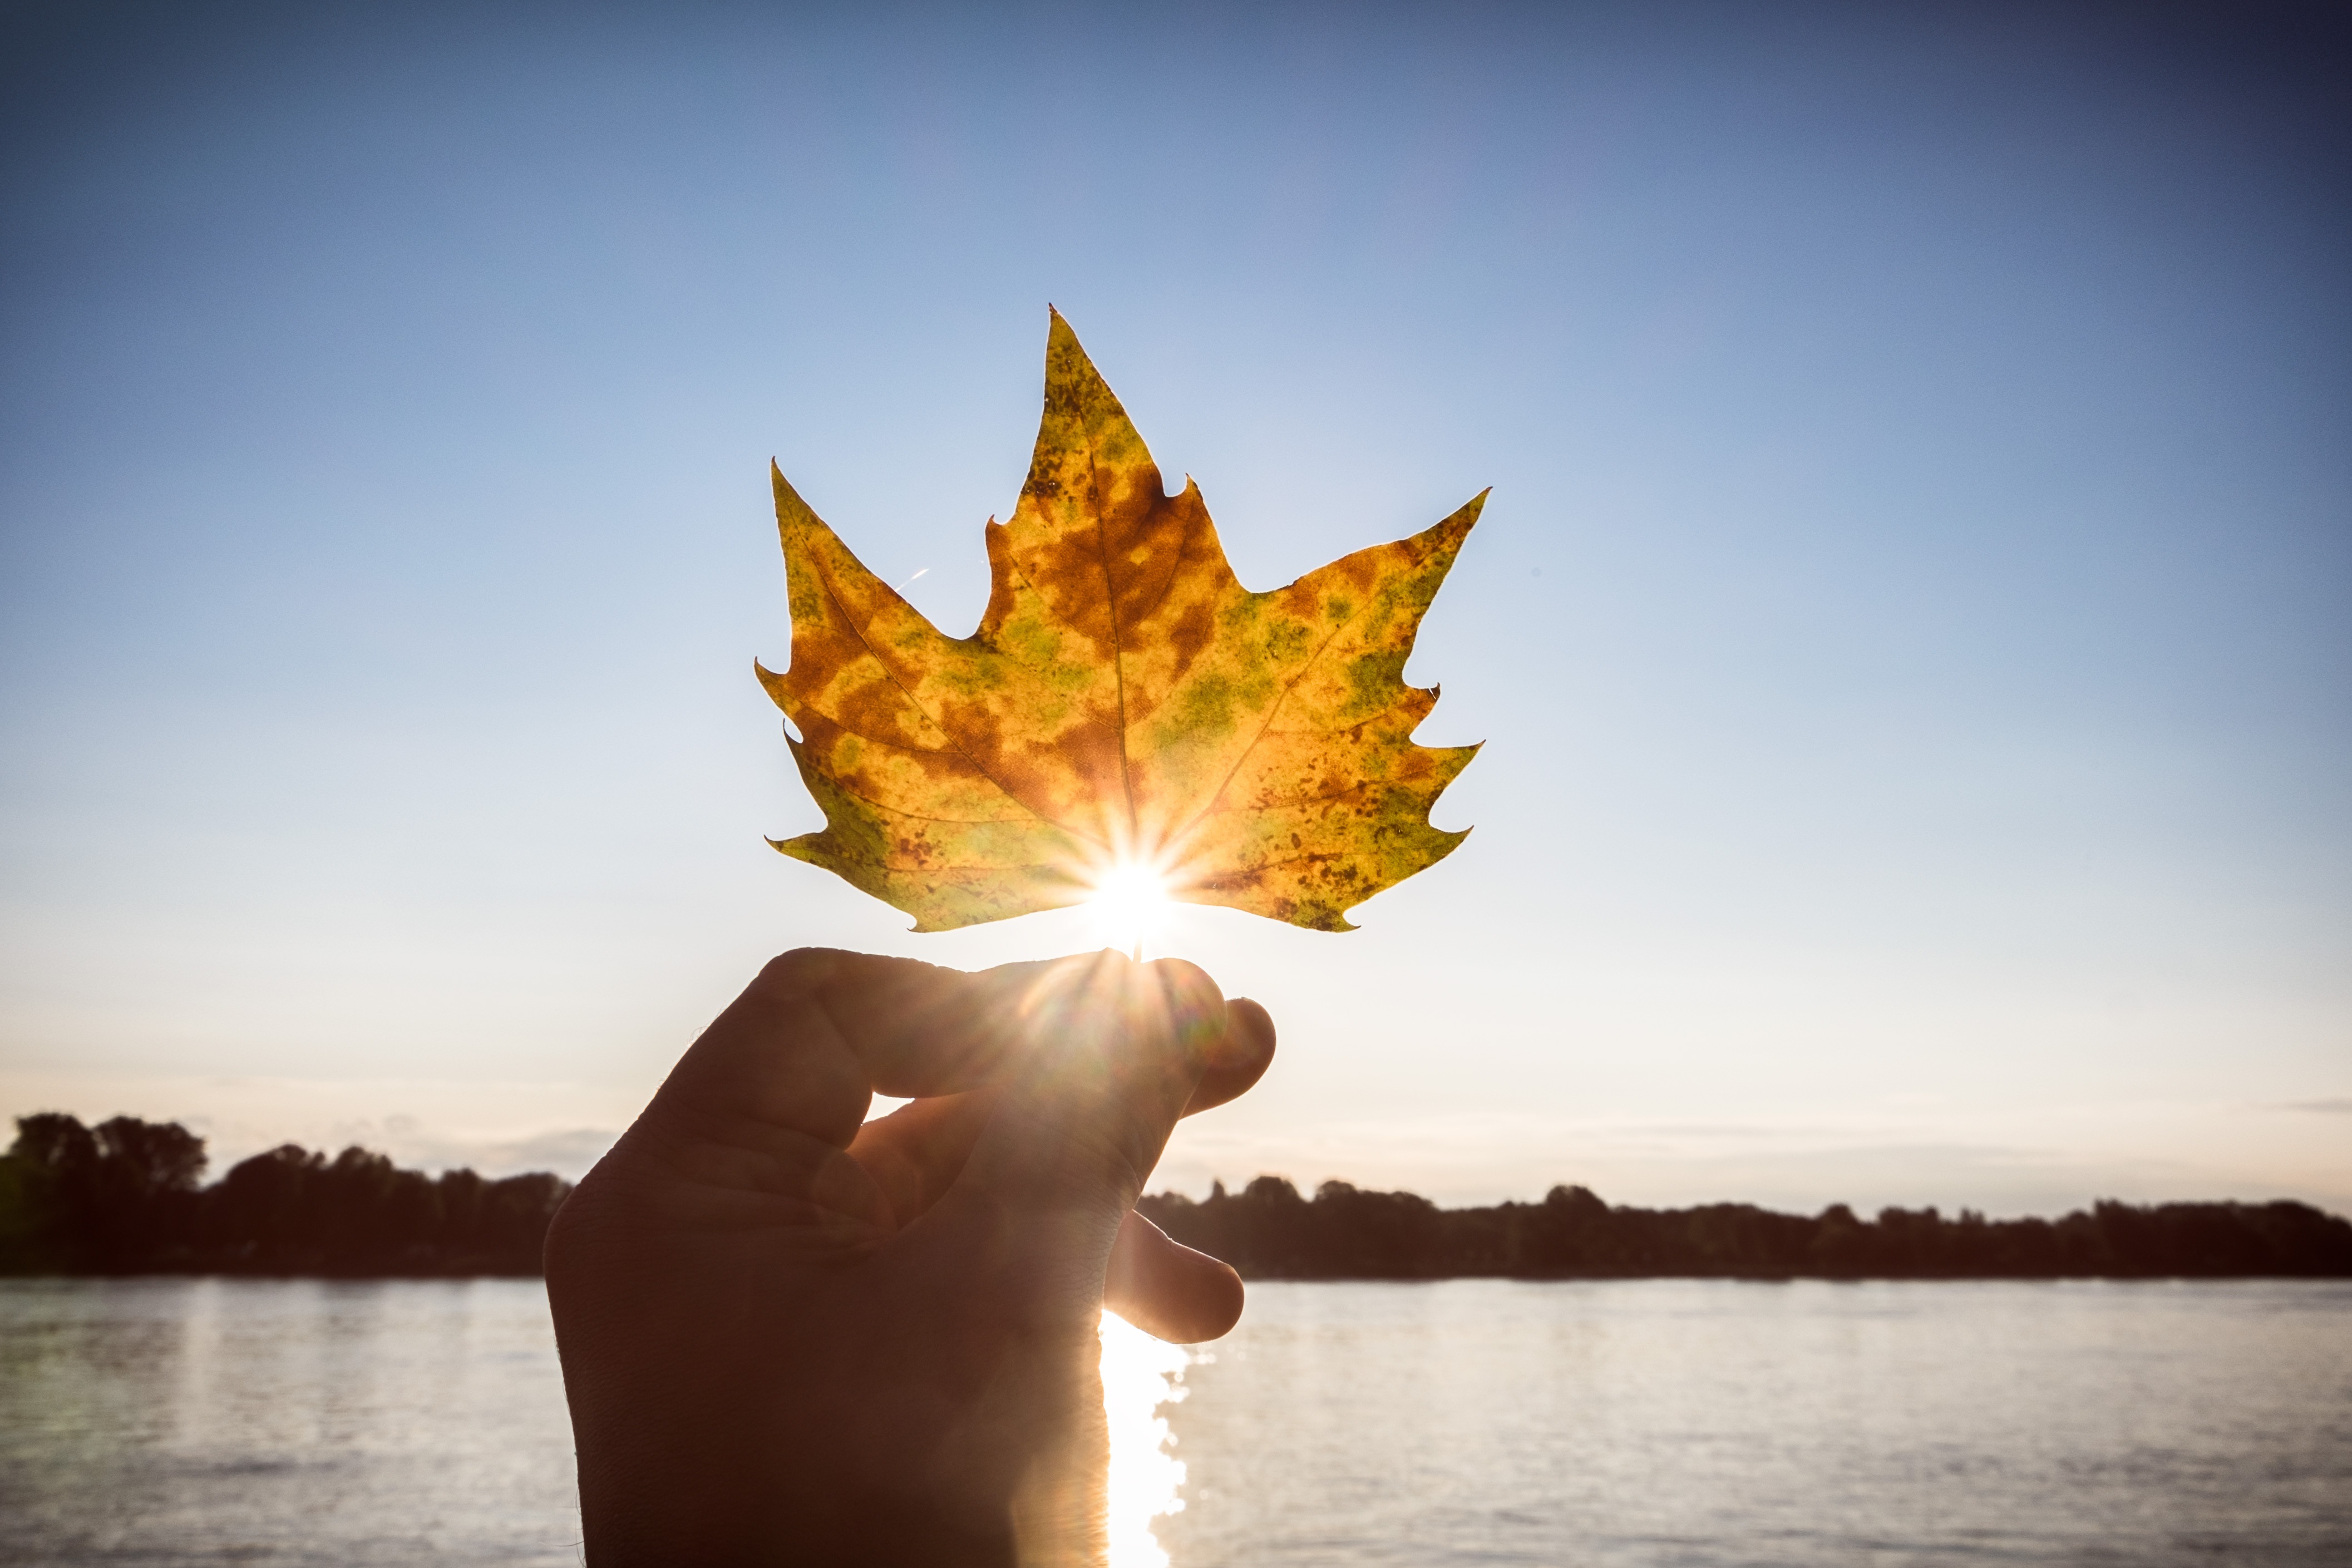
tree, light, plant, sun, sunset, sunlight, morning, leaf, flower, reflection, autumn, season, maple leaf, fall foliage, golden autumn, rhine, back light, astronomical object